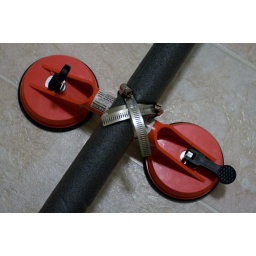
200 lbs dual suction cups attached to an extendable painters pole wrapped in pipe insulation with pipe clamps.